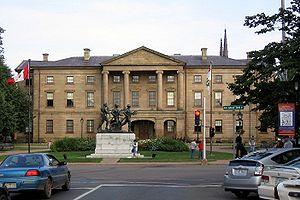
Cet article recense les lieux patrimoniaux de Charlottetown inscrits au répertoire des lieux patrimoniaux du Canada, qu'ils soient de niveau provincial, fédéral ou municipal.
Charlottetown est une ville canadienne, capitale de la province de l'Île-du-Prince-Édouard ; elle est également la plus grande ville de l'île et le chef-lieu du comté de Queens. La ville est nommée en l'honneur de la reine Charlotte, consort du roi George III. Charlottetown est constituée en village en 1855 et désignée comme une ville en 1885. Charlottetown est l'hôte de ce qui est maintenant appelé la Conférence de Charlottetown en 1864, la première étape du processus menant à la Confédération canadienne. Pour cela, la ville adopte la devise Cunabula Foederis, « Berceau de la Confédération ». En 1995 la ville fusionne avec les communautés de Sherwood, Parkdale, Hillsborough Park, West Royalty et East Royalty. Charlottetown comptait 34 562 habitants en 2011 et sa région métropolitaine 64 487, soit un peu moins de la moitié de la population de la province, qui s'élève à 140 204 personnes.
L'Histoire de Charlottetown a commencé avec la colonie militaire française établie en 1720. À travers les décennies, il devient la plus grande et importante ville de l'Île-du-Prince-Édouard.